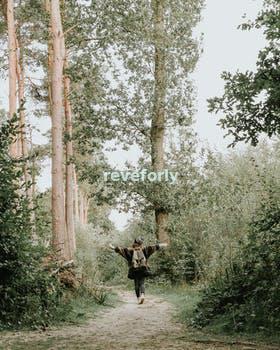
Label: Watermark